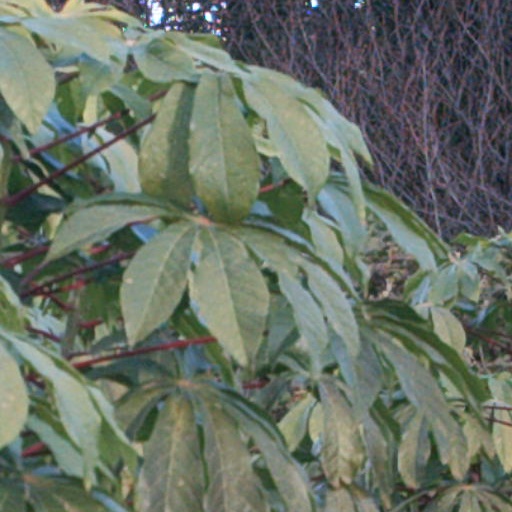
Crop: cassava